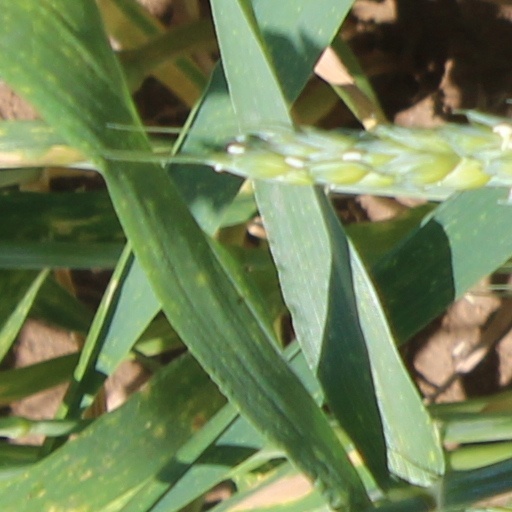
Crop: wheat